Bill Adair (journalist)

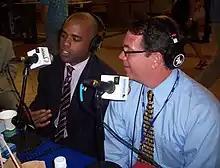
Bill Adair (right) with Jamal Simmons at the 2008 Democratic National Convention

In 2007, Adair launched PolitiFact, a national fact-checking site that has expanded to include 11 state-level sites and has served as a model for the proliferation of fact-checking sites across the globe. He had originally launched it as a pilot project of the "Tampa Bay Times". PolitiFact is known for its "Truth-O-Meter," which rates officials' public statements on a scale ranging from "True" to "Pants On Fire." In 2009, the PolitiFact team was awarded the Pulitzer Prize for National Reporting. Supported by the Knight Foundation, Adair also created the Settle It! PolitiFact's Argument Ender mobile app.